Phil Jackson

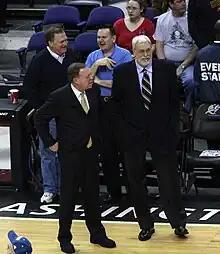
Jackson (right) in 2008, standing next to Lakers assistant coach Frank Hamblen (left)

On January 7, 2007, Jackson won his 900th game, then placing him 9th on the all-time win list for NBA coaches. With this win, Jackson became the fastest to reach 900 career wins, doing so in only 1,264 games and beating Pat Riley's previous record of 900 in 1,278 games.